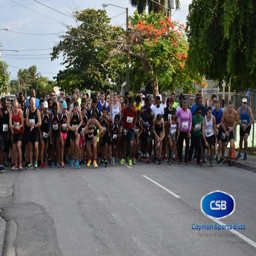
runners of all ages were on the road .